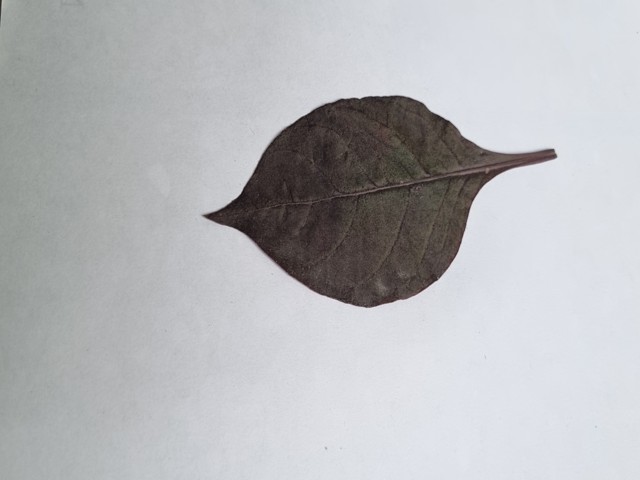
Plant: kalochitra